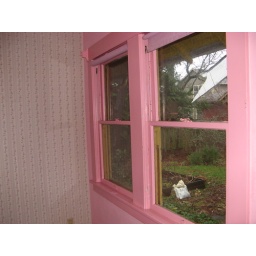
Clinton St. window in back bedroom